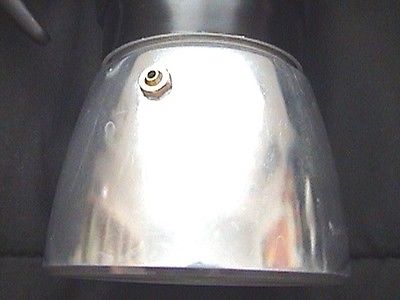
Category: coffee maker